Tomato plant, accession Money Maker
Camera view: tilt-top (135 deg); turntable rotation: 120 degrees
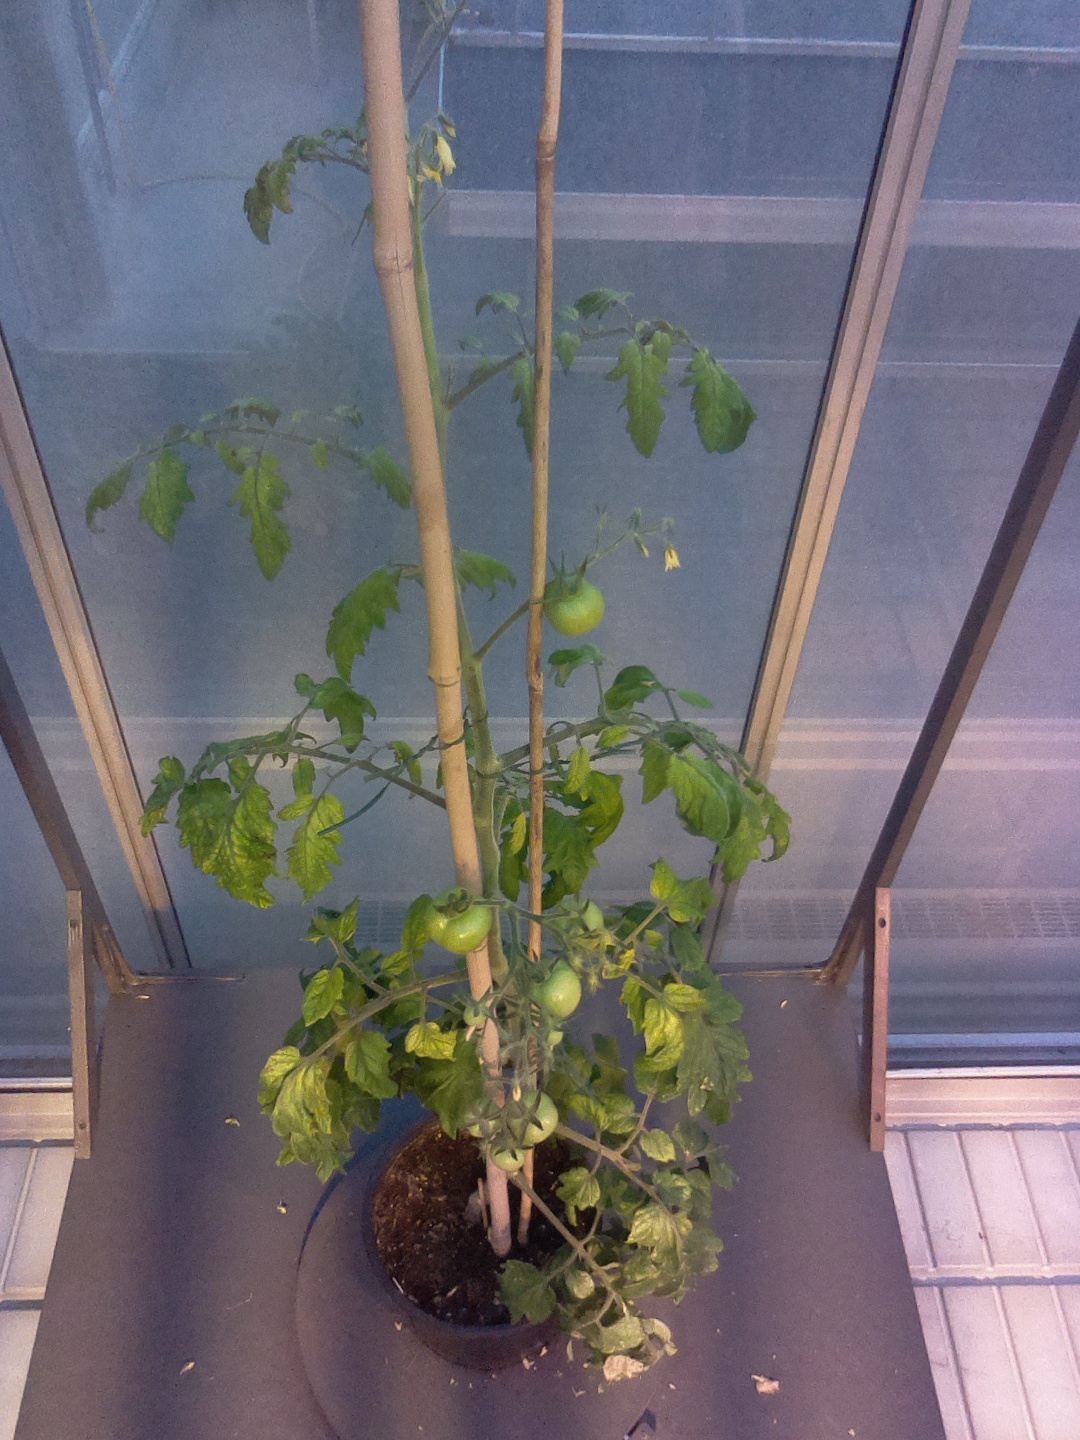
BBCH growth stage 75: 50%-60% of final fruit size